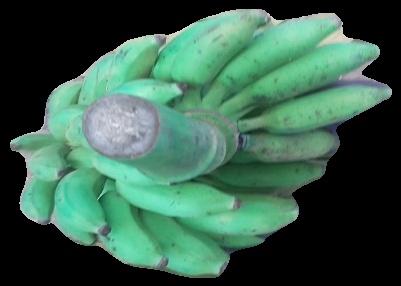
Variety: elakki-bale
Grade: grade3